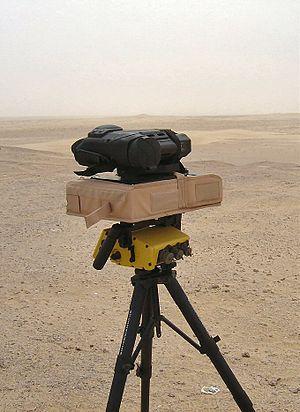
Télémètre laser DHY 307 couleur sable en station - Télémétrie laser - CILAS